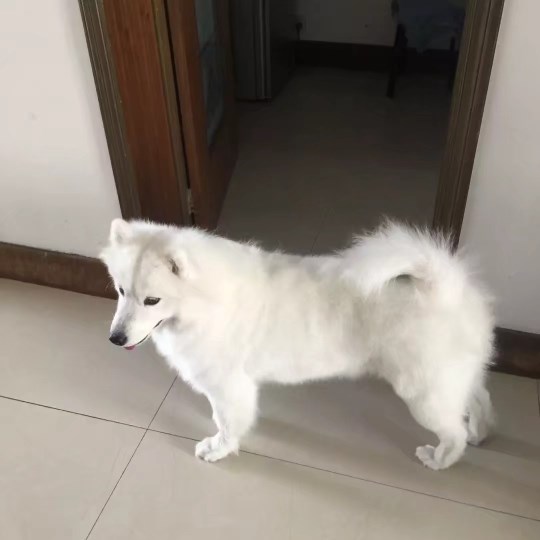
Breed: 2192-n000088-Samoyed